Joel Selwood

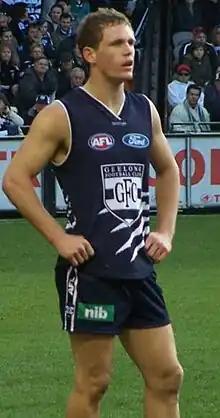
A brown-haired male athlete wearing a navy sleeveless jersey and shorts

Selwood's transition to the AFL drew positive comments throughout the footballing community; former Brisbane coach and Australian Football Legend Leigh Matthews noted how "from [his] first game ... he looked like he had played 200 of them". Geelong coach Mark Thompson labelled the 18-year-old Selwood the best youngster to have come under his tutelage during his time at the club. Geelong captain Tom Harley noted about the 18-year-old Selwood that "he's very confident, without a hint of arrogance". From the beginning, Selwood showed an ability to influence games; in just his fourth appearance, he led his older and more experienced teammates with a game of 25 disposals and nine tackles. This achievement, described as inspiring, earned him an AFL Rising Star Award nomination. The Geelong coaching staff had a highlights package made of this performance, to screen to the rest of the team during the match review later that week. Selwood's impact on the game as a first-year player prompted numerous comparisons to Chris Judd, who a few years earlier had been lauded for his first-year success as an 18-year-old.